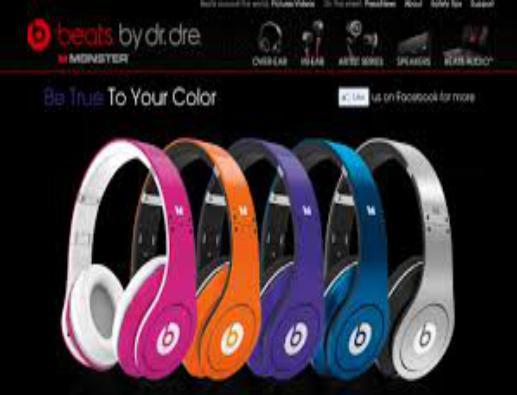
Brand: BEATS BY DRE
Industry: Electronic